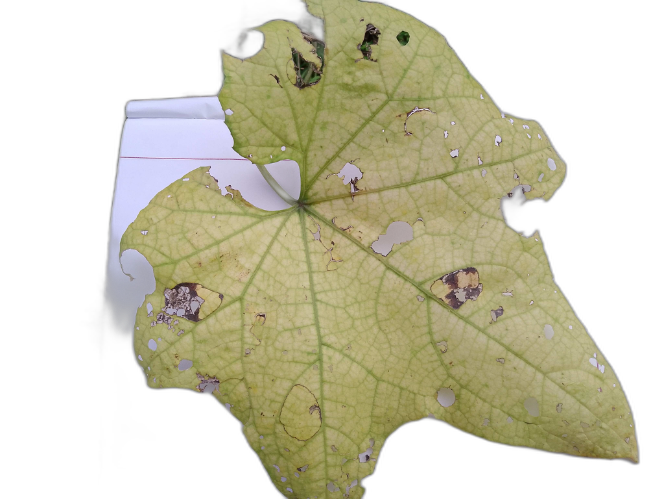
Crop: Zucchini
Label: Dry_Leaf